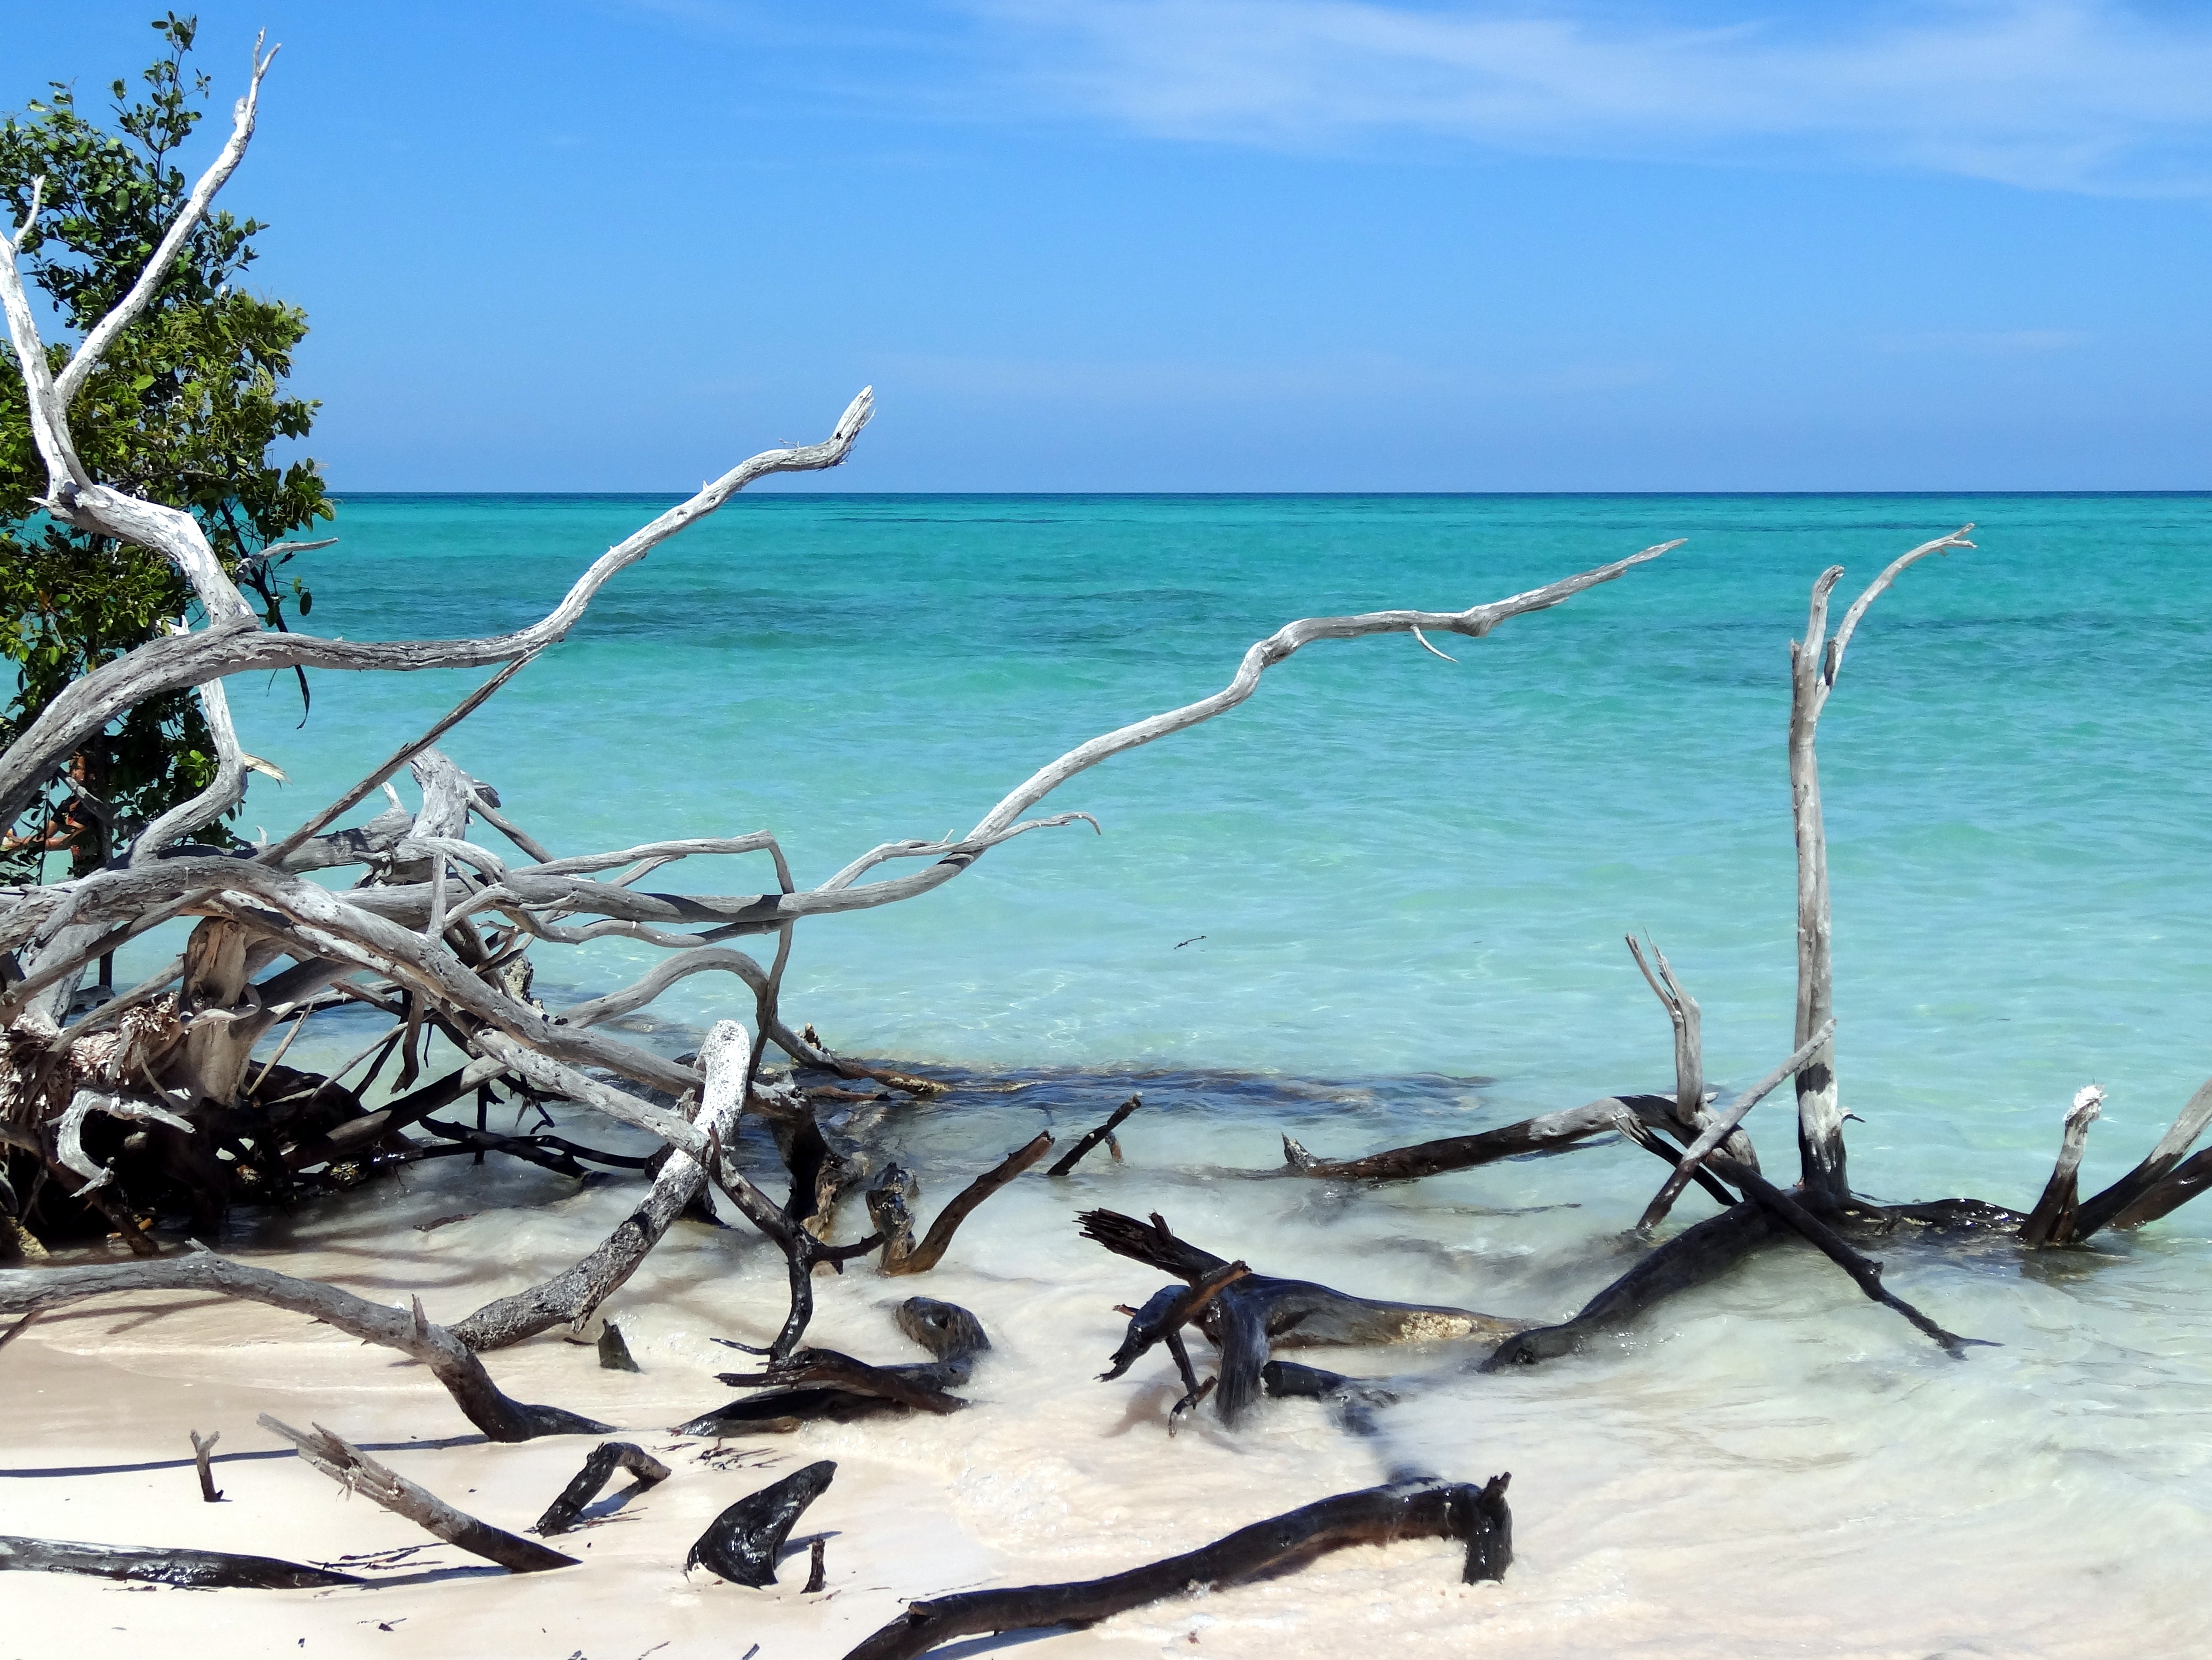
beach, sea, coast, ocean, horizon, wood, shore, wave, wind, blue